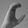
ASL letter: C